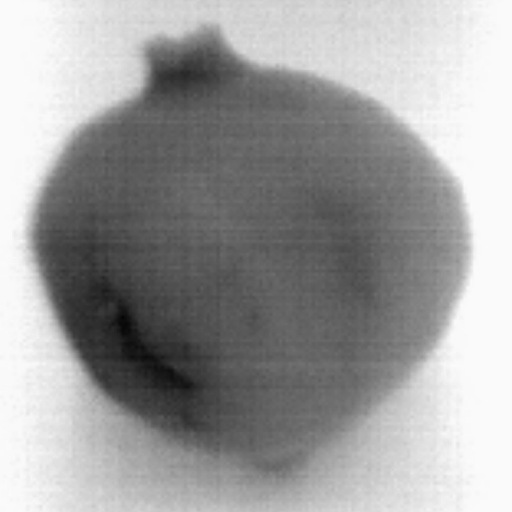
Label: Minor Defect